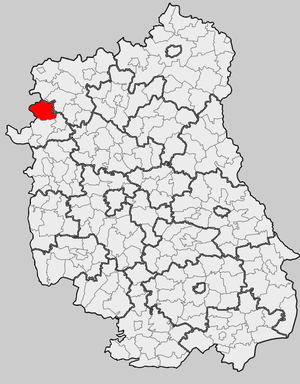
Kłoczew est une gmina rurale du powiat de Ryki, dans la Voïvodie de Lublin, dans l'est de la Pologne.